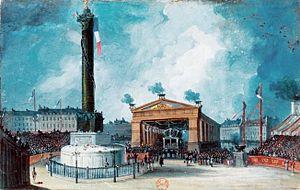
Inauguration de la colonne de Juillet en juillet 1840. Gouache, 13,8 x 21,7 cm, en provenance de la collection Hippolyte Destailleur.
La colonne de Juillet est une colonne élevée sur la place de la Bastille à Paris, entre 1835 et 1840 en commémoration des trois journées de la révolution de juillet 1830 dite « Les Trois Glorieuses » qui amenèrent la chute de Charles X et du régime de la restauration, puis l'instauration de la monarchie de juillet, avec le règne de Louis-Philippe Iᵉʳ, duc d'Orléans, devenu roi des Français.